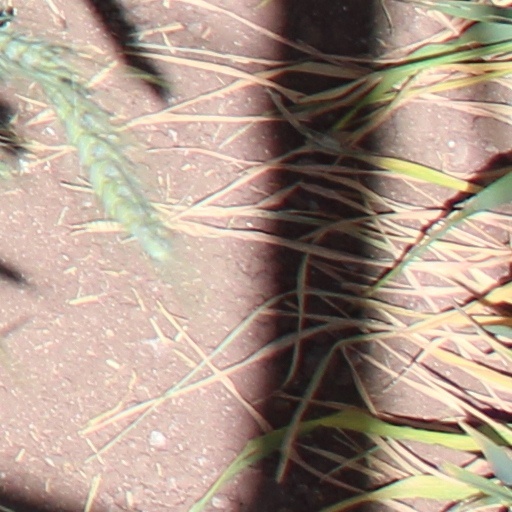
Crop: wheat